Barbara Thalheim

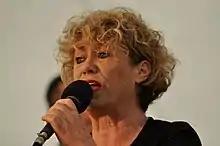
Barbara Thalheim 2017 at the Burg Waldeck song festival

Barbara Thalheim (born Leipzig 5 September 1947) is a Berlin-based German singer and songwriter. She celebrated the fortieth anniversary of her first stage appearance in 2013.